Madrasa of Umm al-Sultan Sha'ban

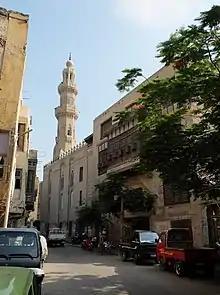
The historic Darb al-Ahmar street (also called here Bab al-Wazir Street) in front of the madrasa, with the minaret visible. The adjacent Bayt al-Razzaz Palace (right) is also visible.

Al-Ashraf Sha'ban was a grandson of al-Nasir Muhammad and ruled from 1363 to 1377, being only 10 years old when he came to the throne. His mother, Khawand Baraka, was one of the most notable powerful women in Egypt at this time. She was concubine then wife to Husayn (Sha'ban's father), a son of Sultan al-Nasir Muhammad who never rose to the throne. When Husayn died in 1362, she married the amir Uljay al-Yusufi (who built his own madrasa in the nearby Suq al-Silah street). She grew more influential and well-known when Sha'ban came to the throne as a child.